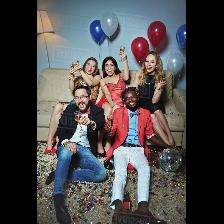
Label: Human